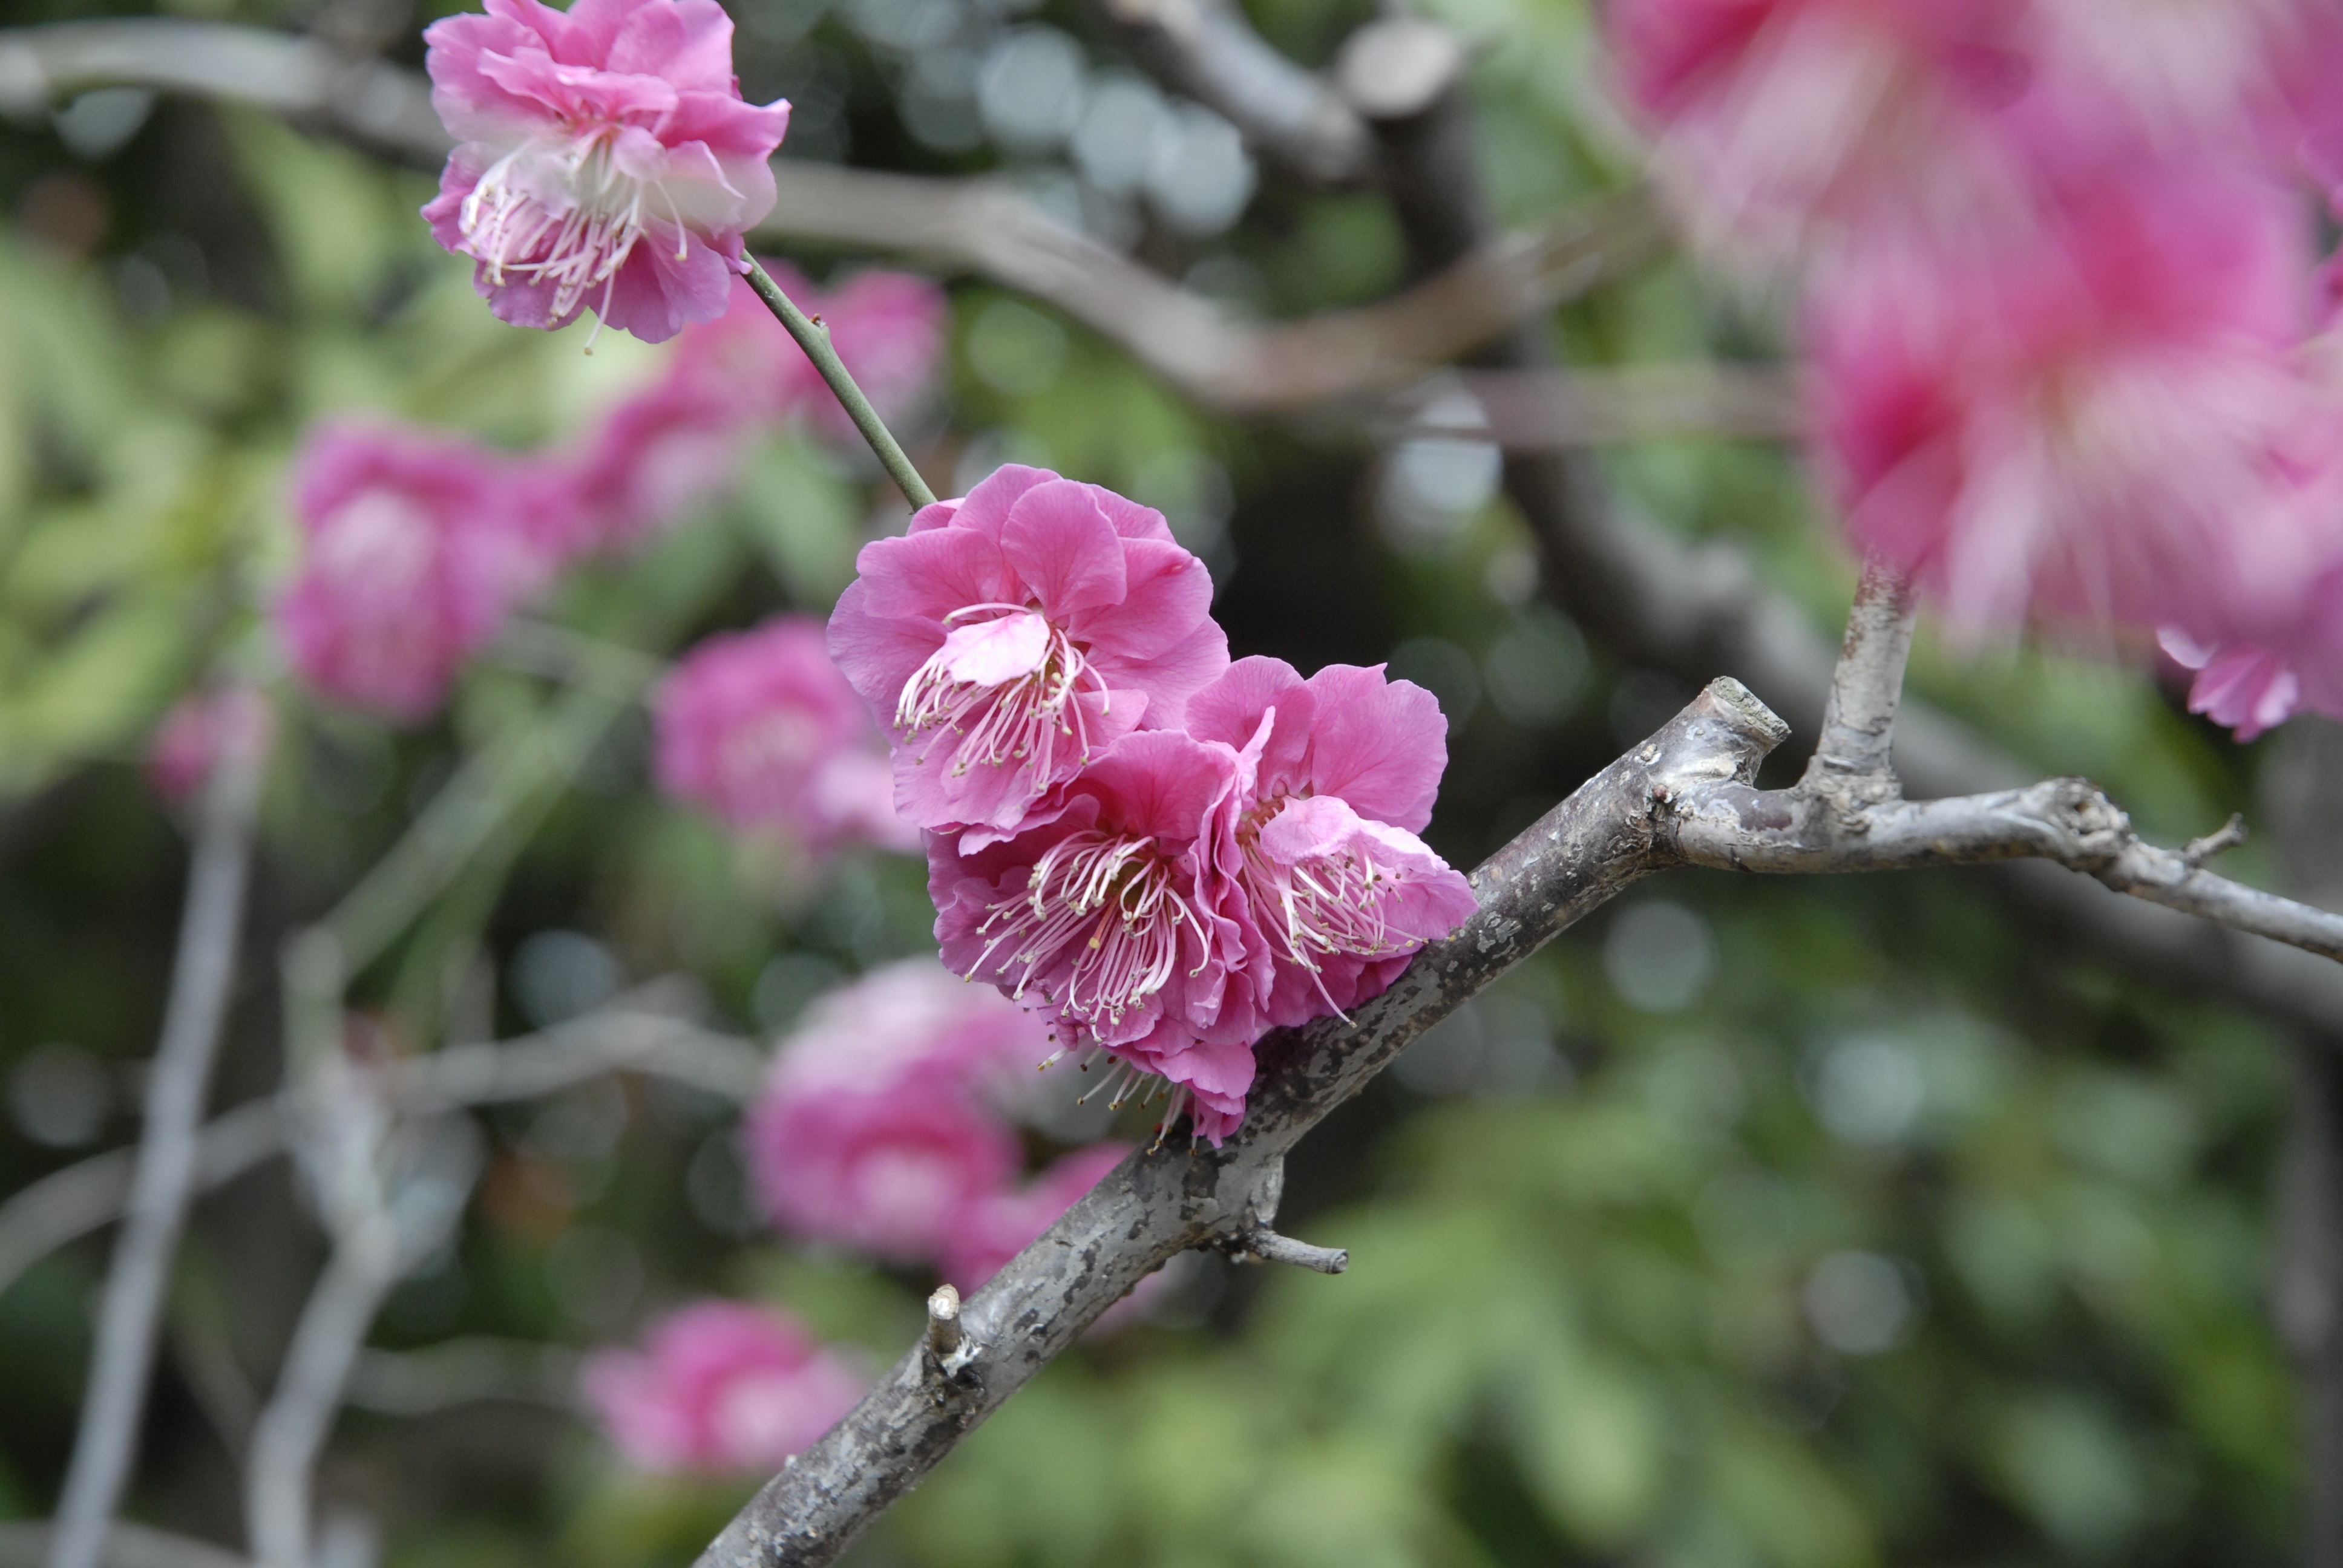
branch, blossom, plant, wood, flower, petal, summer, spring, botany, pink, flora, wildflower, flowers, shrub, macro photography, flowering plant, land plant